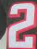
Number: 2